Sarah Palin

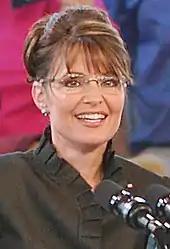
Sarah Palin at a campaign rally in Carson City, Nevada, September 13, 2008

During the campaign, controversy erupted over alleged differences between Palin's positions as a gubernatorial candidate and her position as a vice-presidential candidate. After McCain introduced Palin as his running mate, "Newsweek" and "Time" put Palin on their magazine covers, as some of the media alleged that McCain's campaign was restricting press access to Palin by allowing only three one-on-one interviews and no press conferences with her. Palin's first major interview, with Charles Gibson of ABC News, met with mixed reviews. Her interview five days later with Fox News Channel's Sean Hannity went more smoothly and focused on many of the same questions from Gibson's interview. Palin's performance in her third interview with Katie Couric, of CBS News, was widely criticized; her poll numbers declined, Republicans expressed concern that she was becoming a political liability, and some conservative commentators called for Palin to resign from the Presidential ticket. Other conservatives remained ardent in their support for Palin, accusing the columnists of elitism. Following this interview, some Republicans, including Mitt Romney and Bill Kristol, questioned the McCain campaign's strategy of sheltering Palin from unscripted encounters with the press.